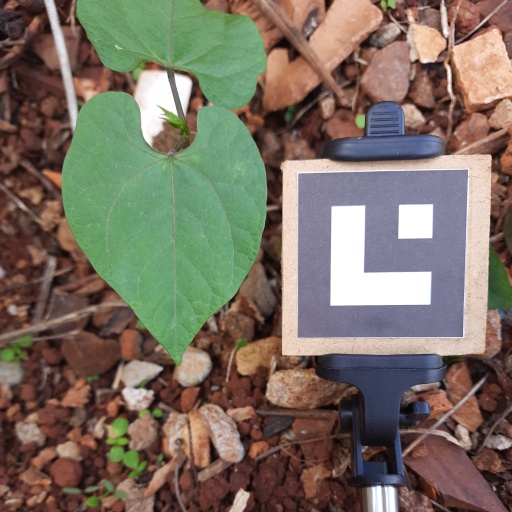
Observations: flat surface, no eating holes, under shade